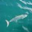
Label: shark